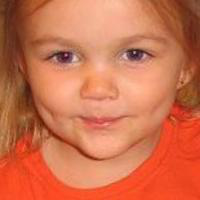
Age group: age 01-10